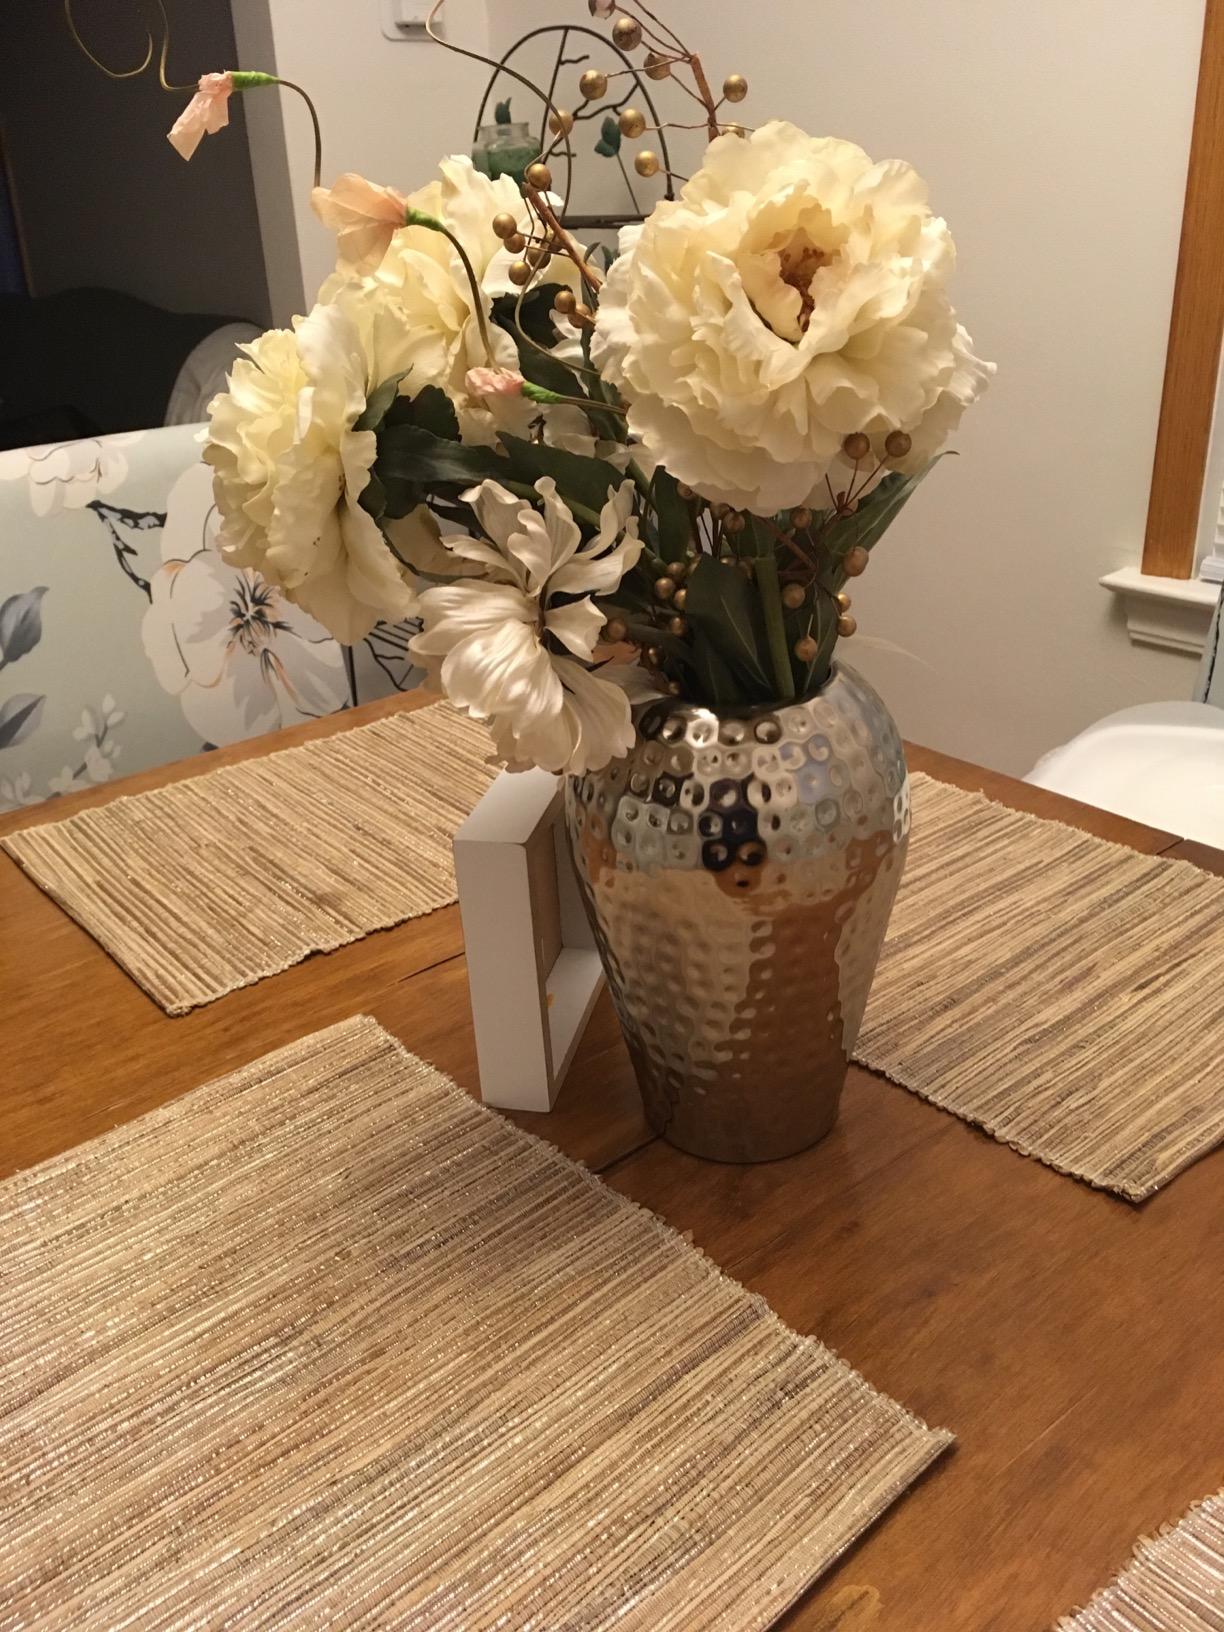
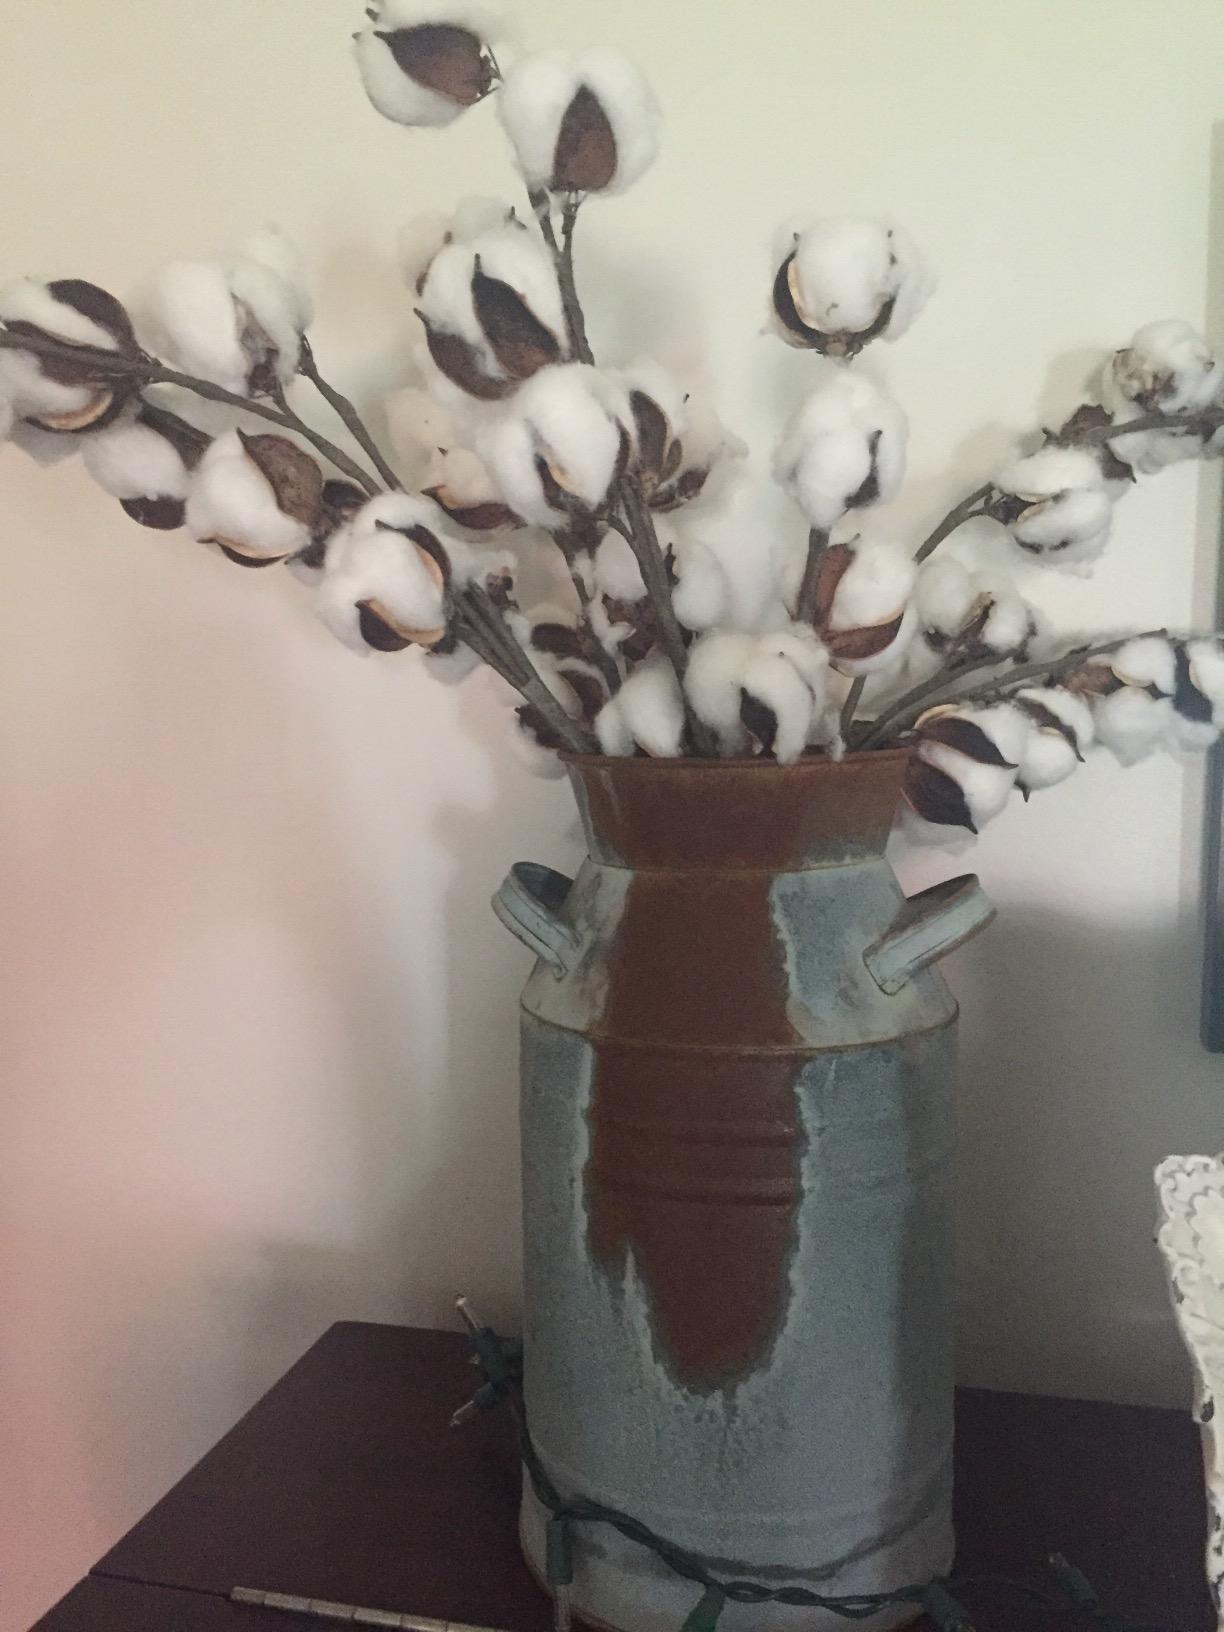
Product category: vase
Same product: no